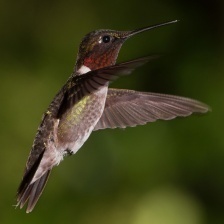
Species: RUBY THROATED HUMMINGBIRD
Scientific name: ARCHILOCHUS COLUBRIS
ImageNet parent category: hummingbird